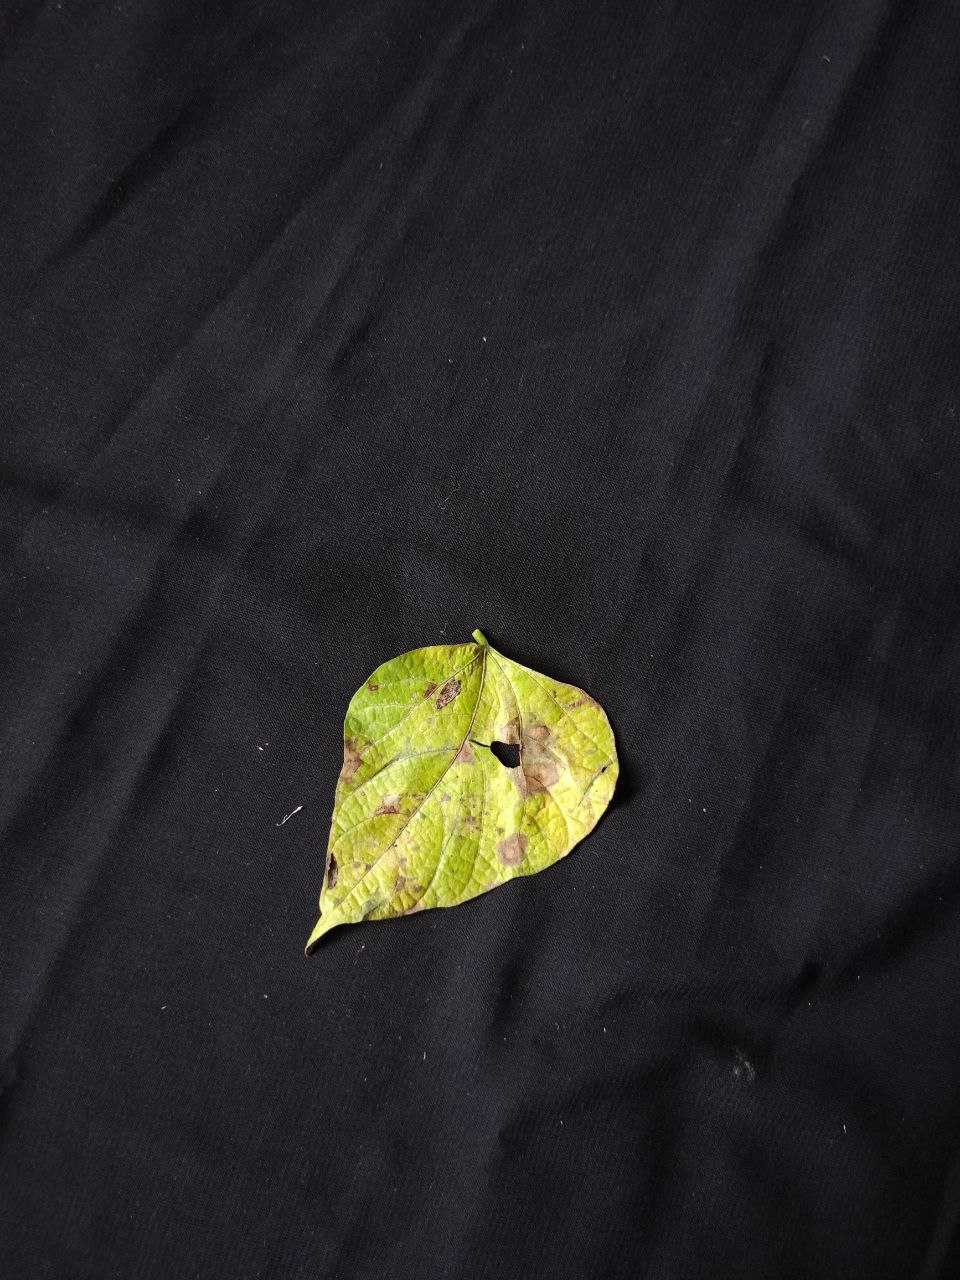
Crop: bean
Leaf condition: Blight